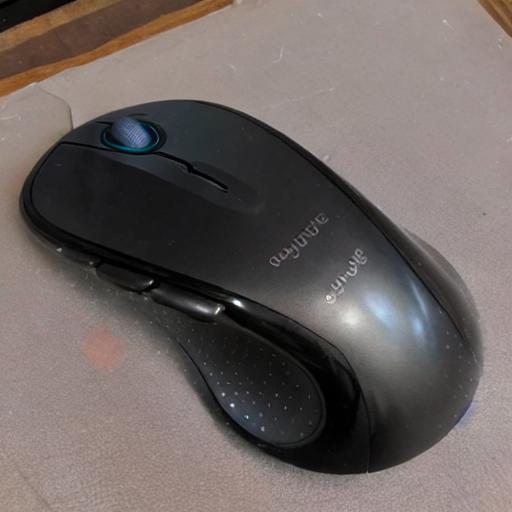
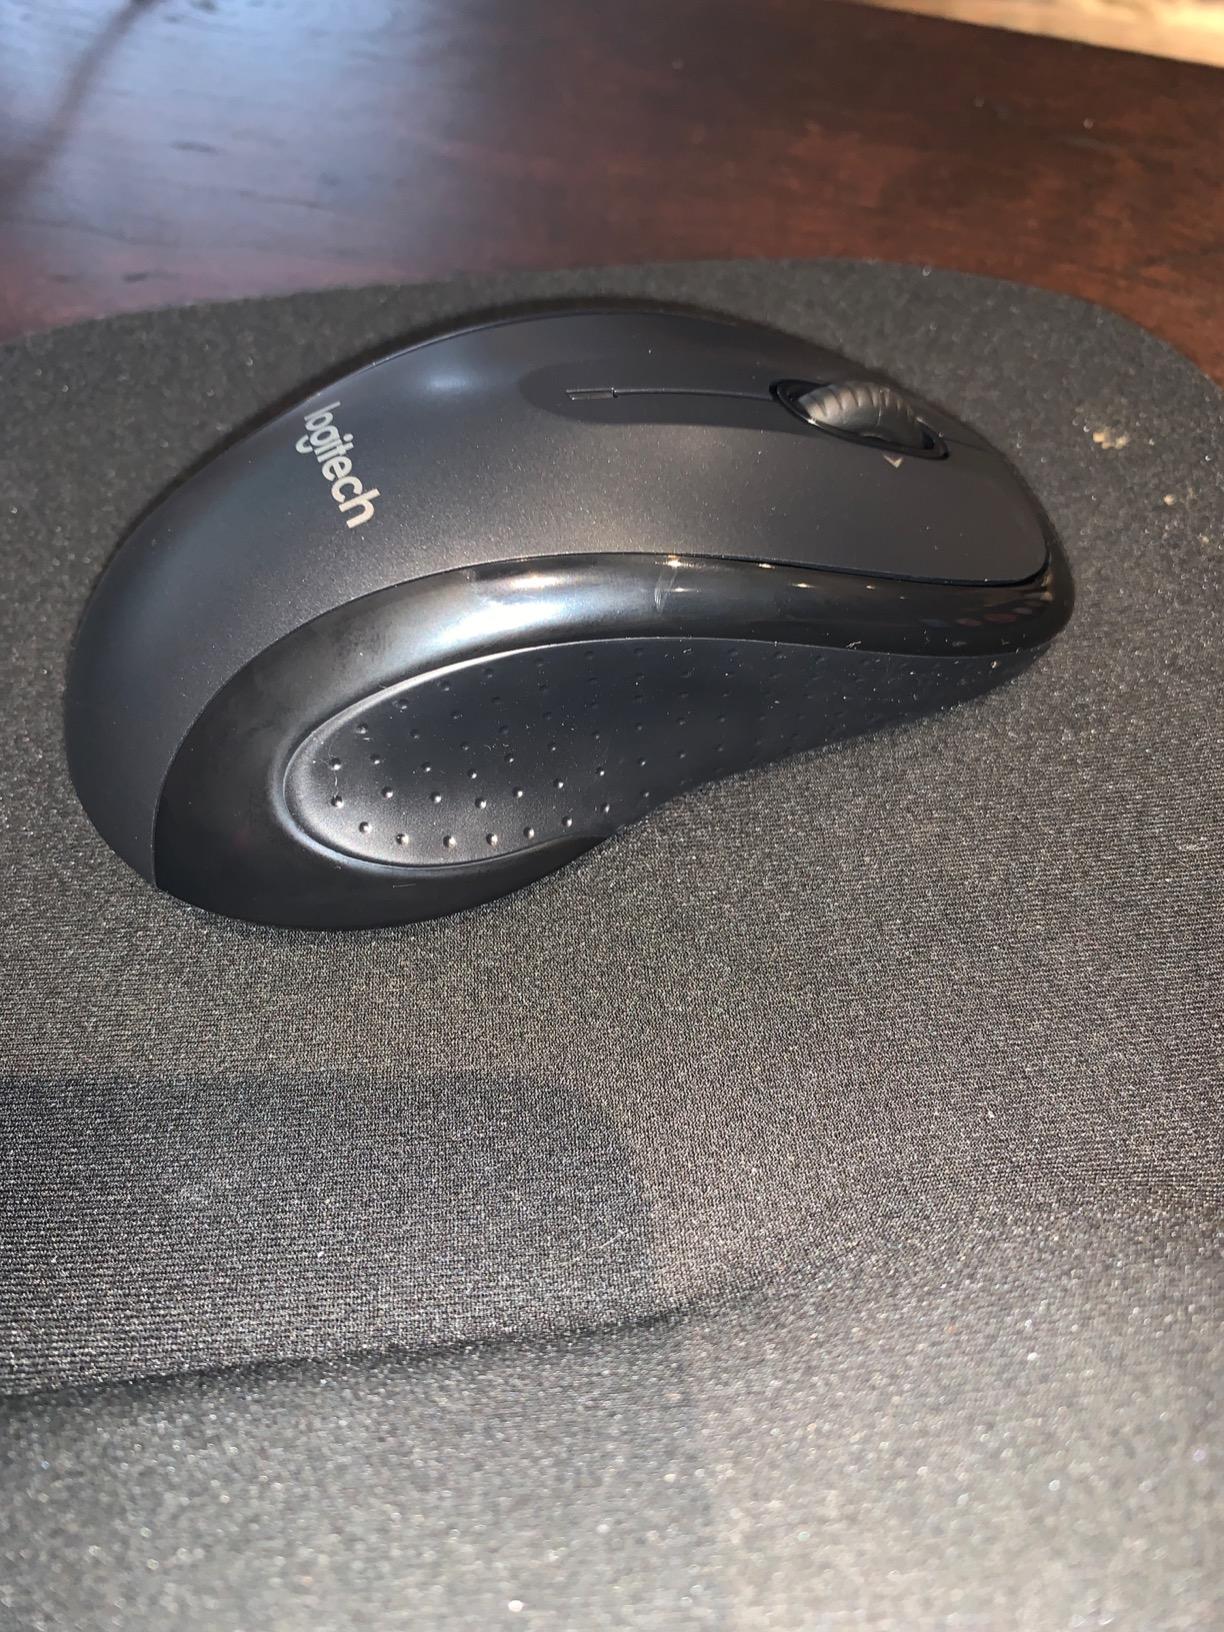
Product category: mouse
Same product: no